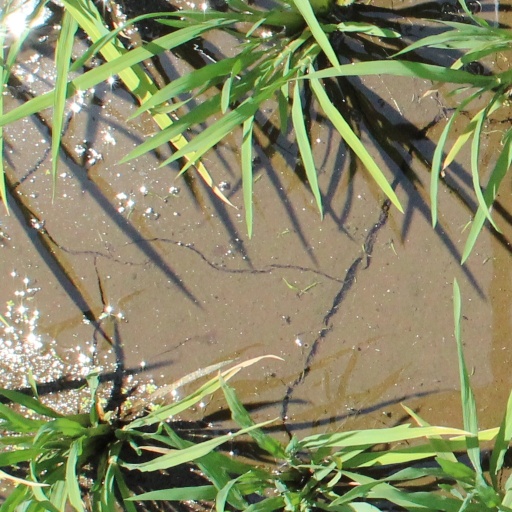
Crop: rice